Church Body of Christ – Filipinista

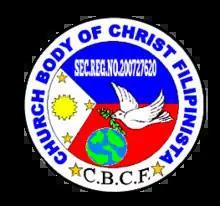

The Church Body of Christ Filipinista is believed to be the true church founded by Jesus Christ approximately 30-33 AD. Filipinistas believe that this church fulfills the prophecy from the book of Isaiah 11:10-11, which states: